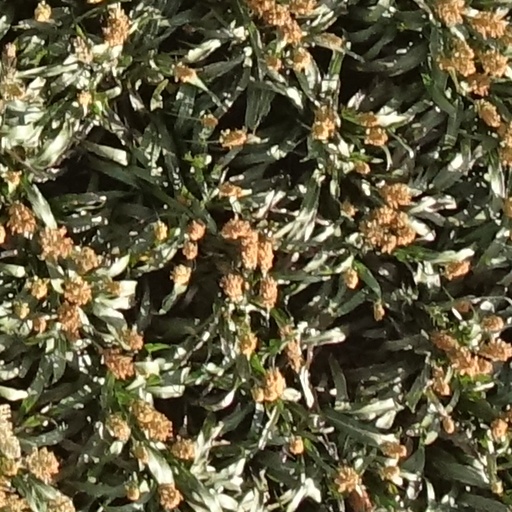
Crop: sorghum